Robert Risson

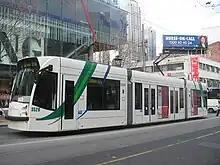
A D-class Melbourne tram on Melbourne's Swanston Street

Robert Joseph Henry Risson was born on 20 April 1901 in Ma Ma Creek, Queensland. He attended Gatton State High School, passing the "Senior Public Examination" in November 1918, and matriculated to The University of Queensland where he studied Civil Engineering. He graduated in 1922/3 and obtained a Bachelor of Engineering (civil). At university Risson studied at King's College and participated in social events, debates, and became involved with the University of Queensland Rugby Club, becoming president by 1933.